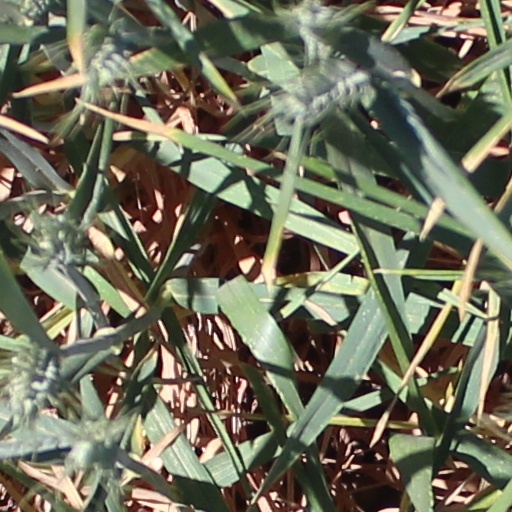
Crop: wheat